Silvius I Nimrod, Duke of Württemberg-Oels

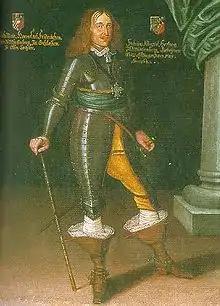
Silvius Nimrod, First Duke of Württemberg-Oels

Silvius I Nimrod, Duke of Württemberg-Oels (2 May 1622, Weiltingen – 24 April 1664, Brzezinka in Silesia) was the first Duke of Oels-Württemberg.